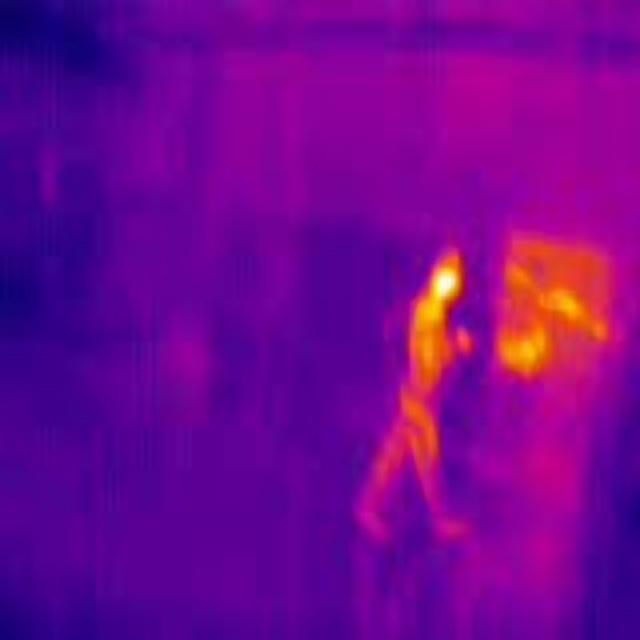
Detected objects:
label: person